Black Panther (film)

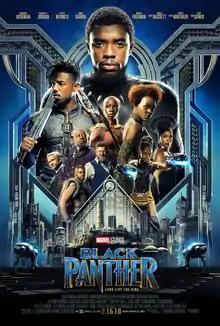
Theatrical release poster

Black Panther is a 2018 American superhero film based on the Marvel Comics character of the same name. Produced by Marvel Studios and distributed by Walt Disney Studios Motion Pictures, it is the 18th film in the Marvel Cinematic Universe (MCU). The film was directed by Ryan Coogler, who co-wrote the screenplay with Joe Robert Cole, and it stars Chadwick Boseman as T'Challa / Black Panther alongside Michael B. Jordan, Lupita Nyong'o, Danai Gurira, Martin Freeman, Daniel Kaluuya, Letitia Wright, Winston Duke, Sterling K. Brown, Angela Bassett, Forest Whitaker, and Andy Serkis. In "Black Panther", T'Challa is crowned king of Wakanda following his father's death, but he is challenged by Killmonger (Jordan), who plans to abandon the country's isolationist policies and begin a global revolution.